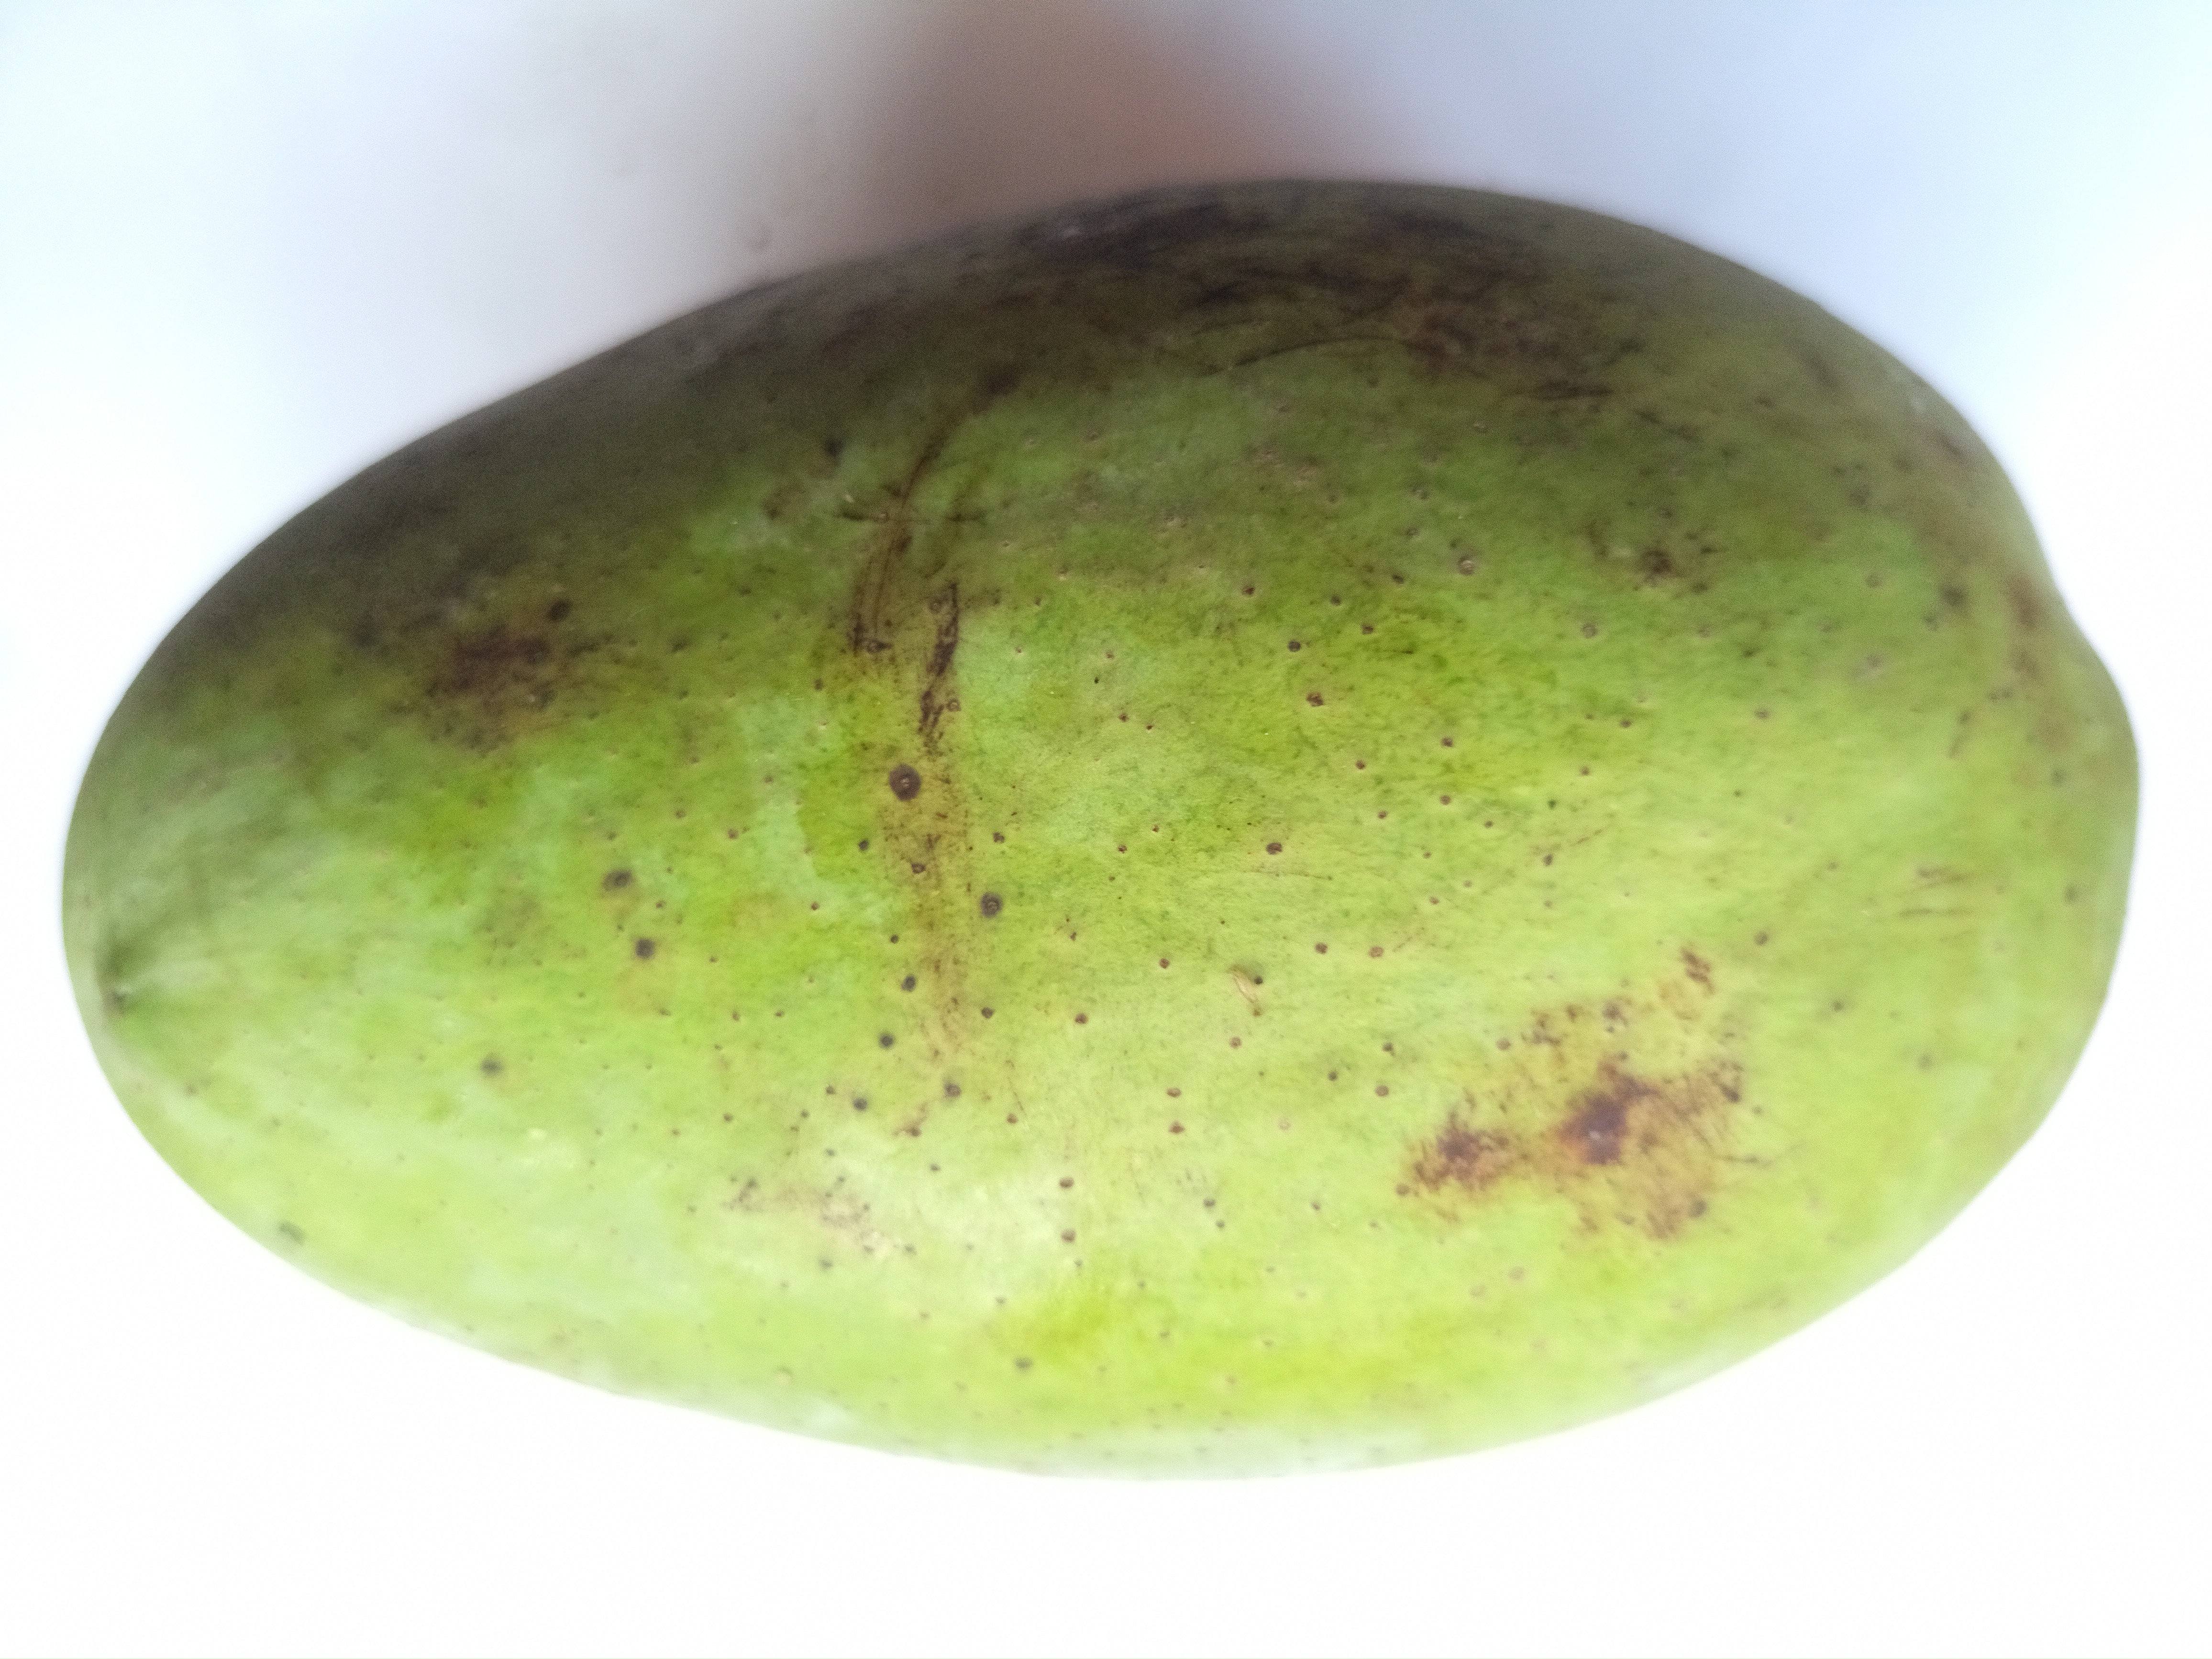
Mango variety: Langra